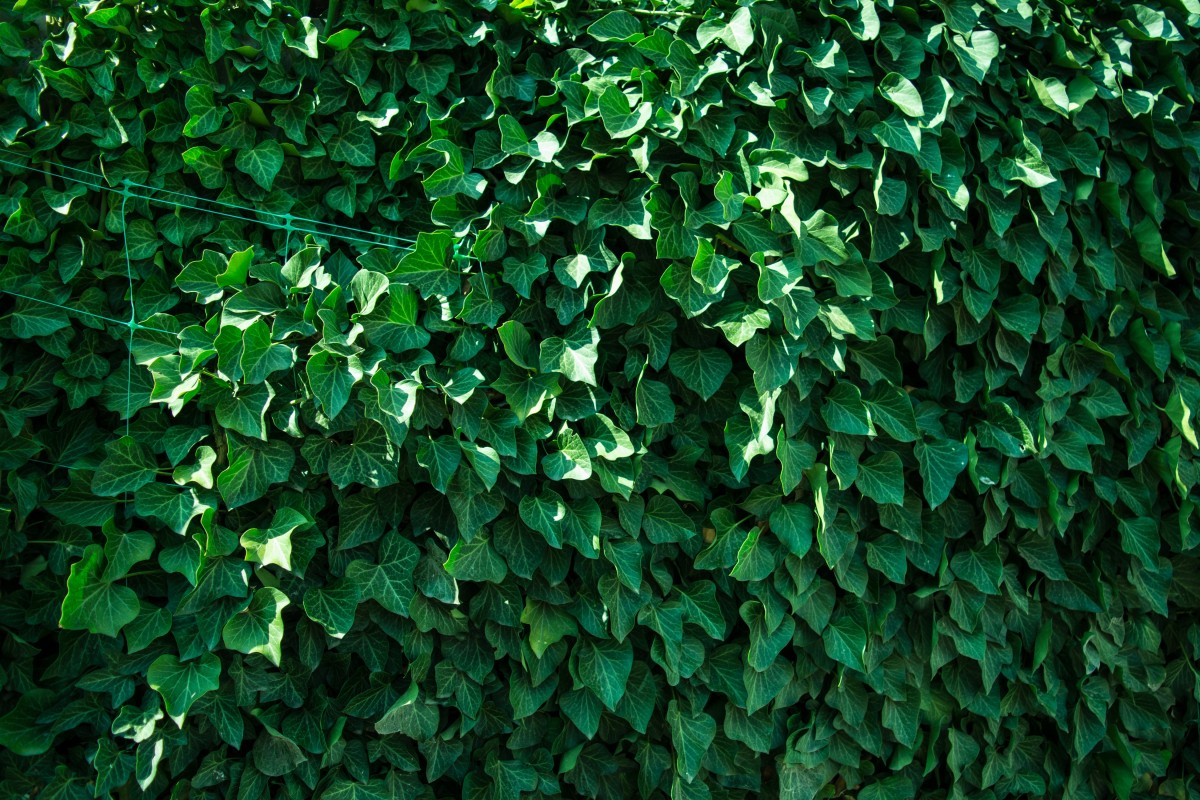
Tags: grass, branch, texture, leaf, flower, green, ivy, botany, shrub, deciduous, hedge, flowering plant, woody plant, land plant